Louise Sauvage

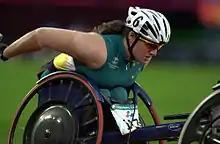
Action shot of Sauvage on her way to winning silver in the 800 m T54 wheelchair race at the 2000 Summer Paralympics

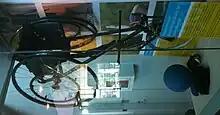
A racing wheelchair in a glass display case amongst other Paralympic paraphernalia.

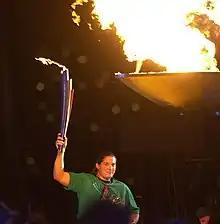
Sauvage lights the Paralympic flame at the 2000 Summer Paralympics

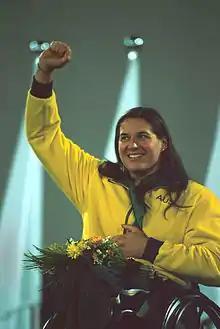
Sauvage shown waving to the crowd whilst on the medal podium at the 2000 Summer Paralympics

From the ages of 10 to 13, Sauvage represented Western Australia in the national swim championships. She was forced to retire from swimming when she turned 14, because of surgery.